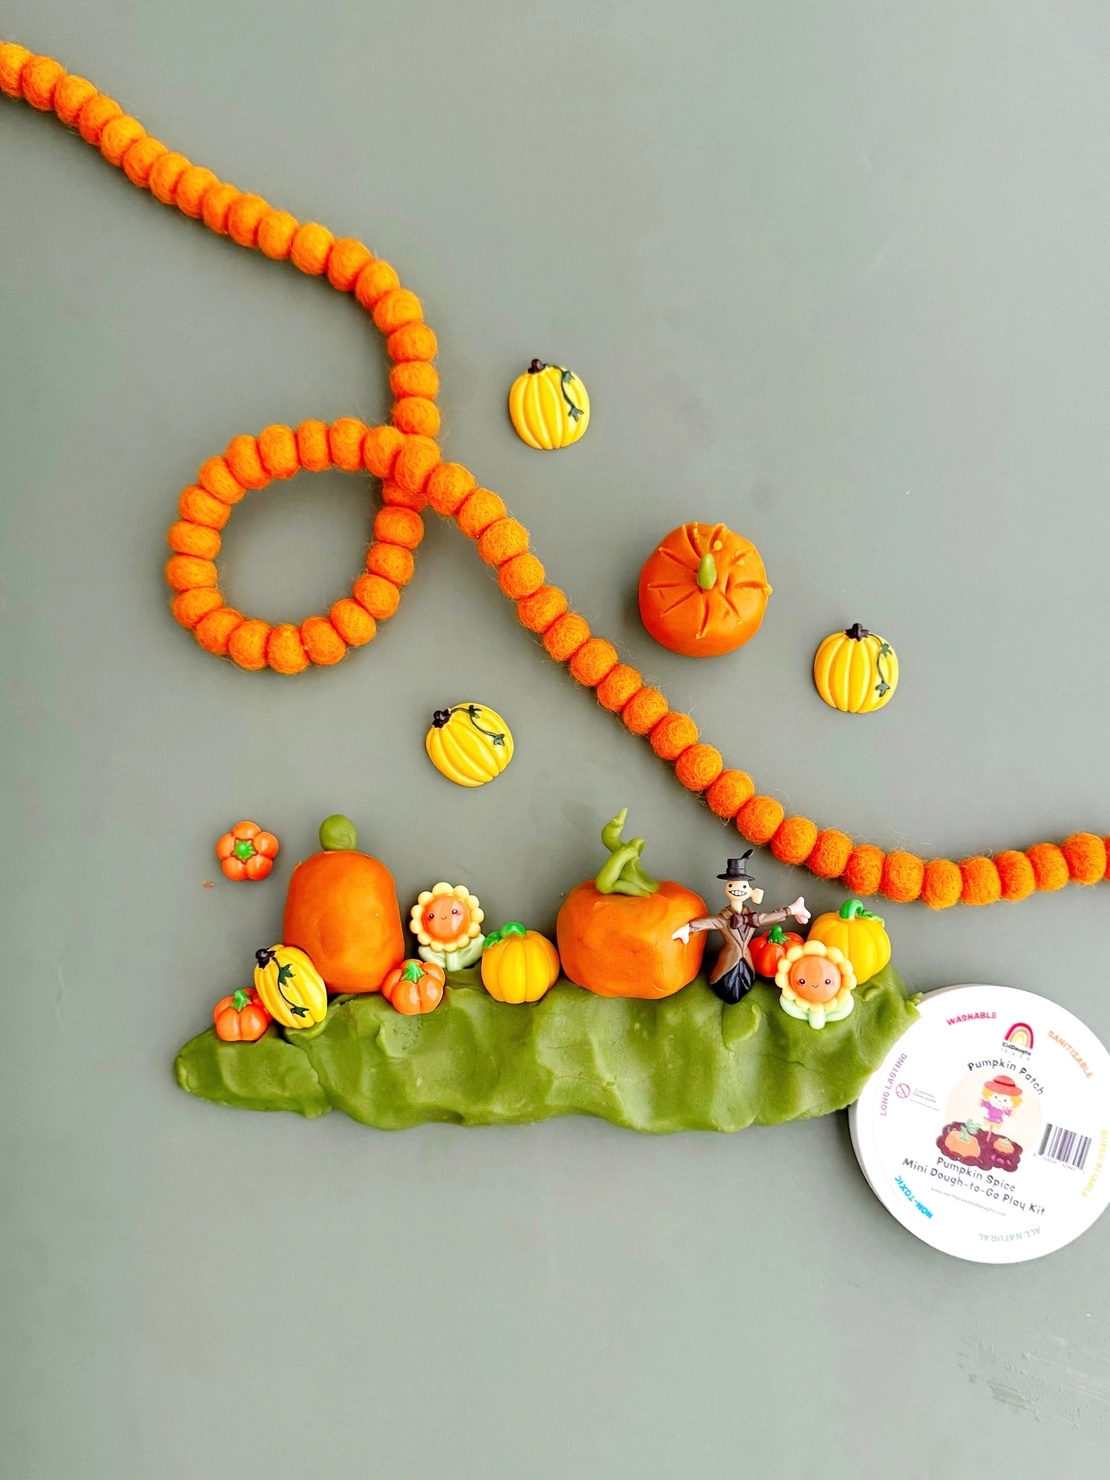
Pumpkin Patch (Pumpkin Spice) Mini Dough-To-Go
Explore the pumpkin patch and harvest your own pumpkins with our Pumpkin Patch Mini Dough-To-Go! Fall into fun with EGKD! Includes: 2 oz Orange (Pumpkin Spice) KidDough, 2 oz Green (Pumpkin Spice) KidDough, Pumpkin Figurines in Assorted Sizes, Scarecrow Figurine, Pumpkin Charms, Sunflower Charm, Twist Top Jar Mini Dough-To-Go™ Play Kits are the perfect solution for screen-free grab and go entertainment! Ideal for road trips, airplanes, restaurants, hotels and more. Handmade in the USA Recommended for Ages 3+. Ingredients: Wheat Flour, Salt, Canola Oil, Cream of Tartar, Water, Food Coloring, Organic Potassium Sorbate, and Natural Fragrance.
Brand: Nora’s Nook
Category: Toys & Games > Toys > Art & Drawing Toys > Play Dough & Putty > Play Dough Sets